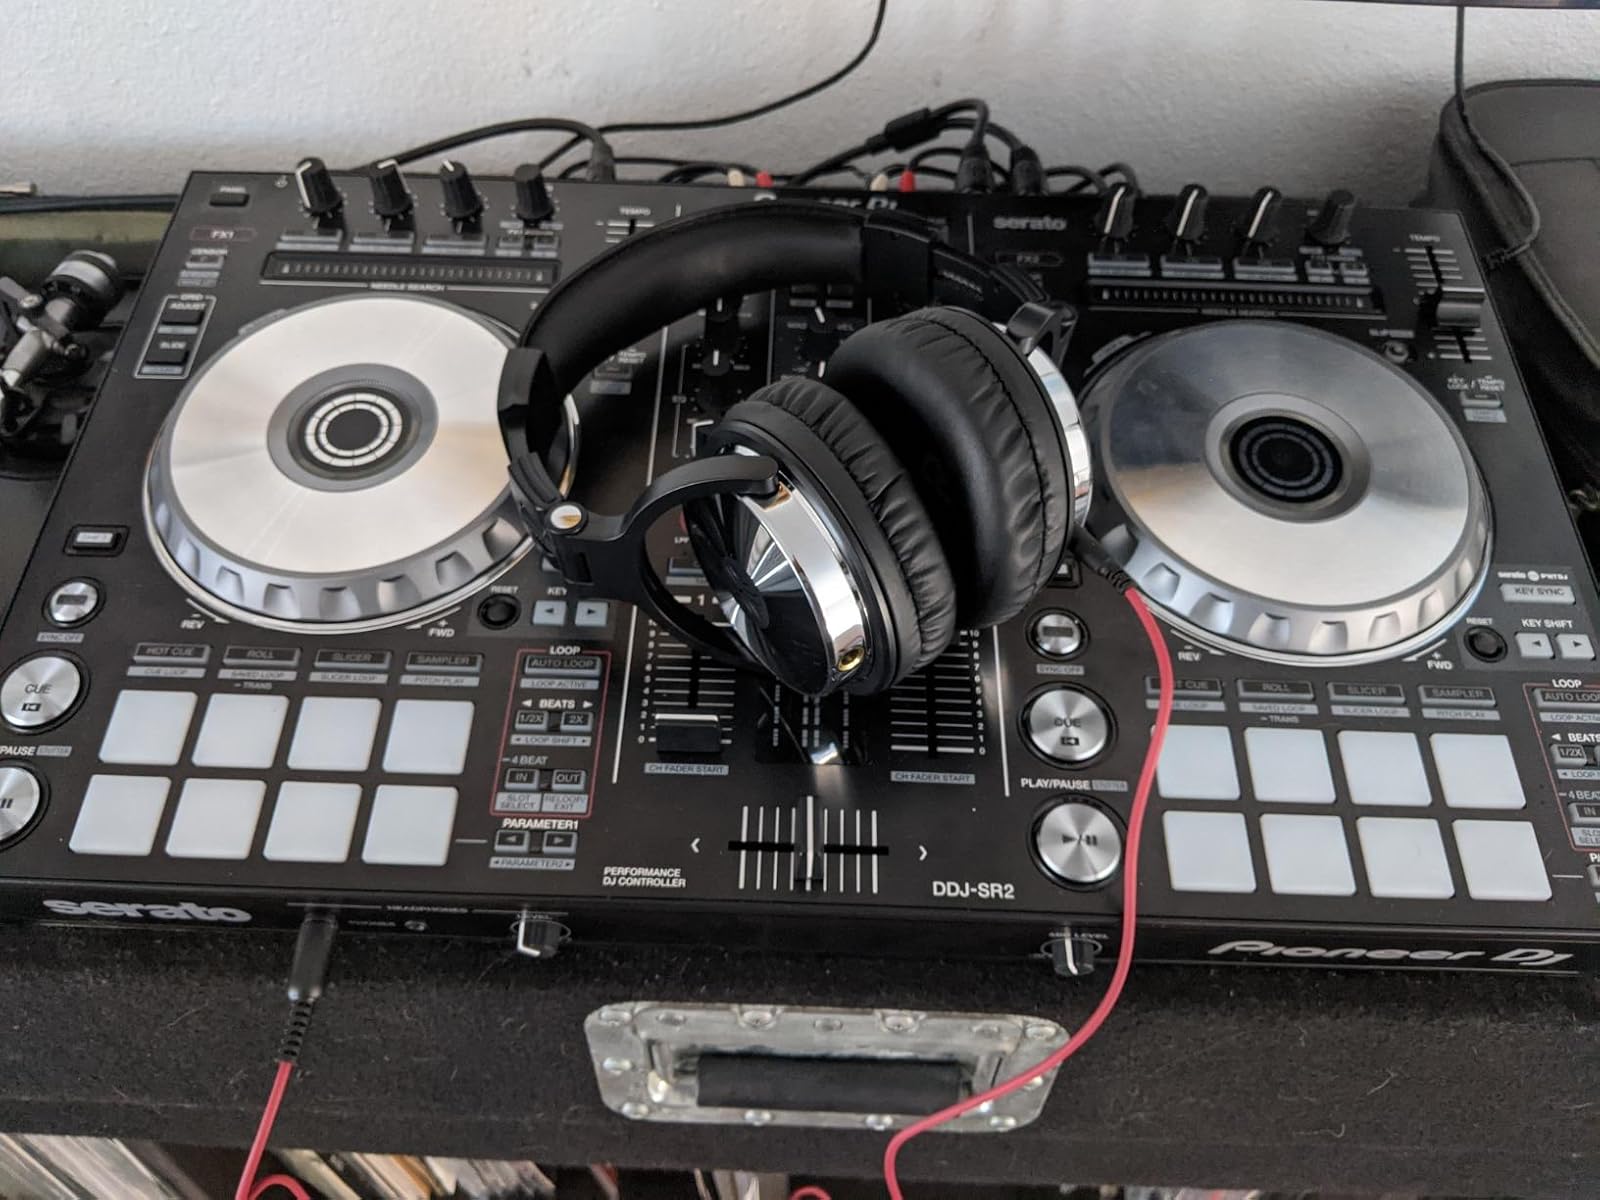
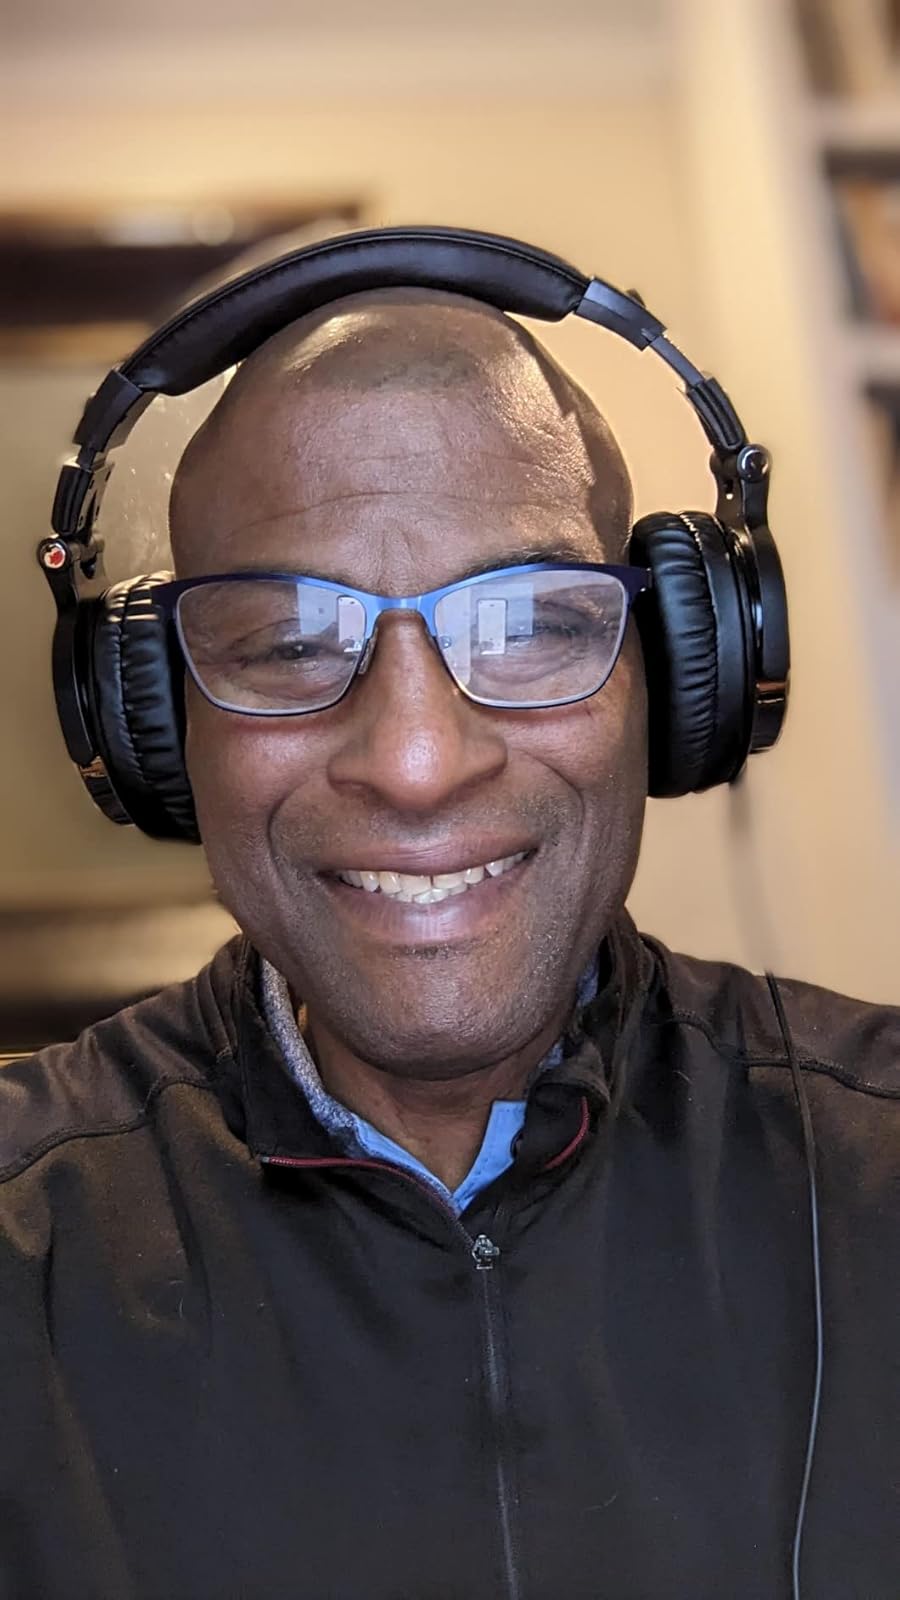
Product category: headphones
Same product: yes